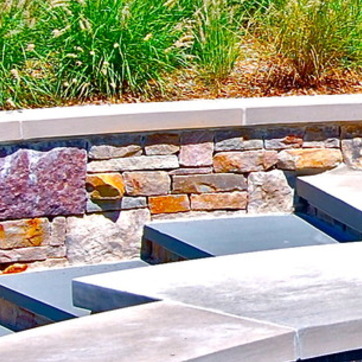
Material: stone